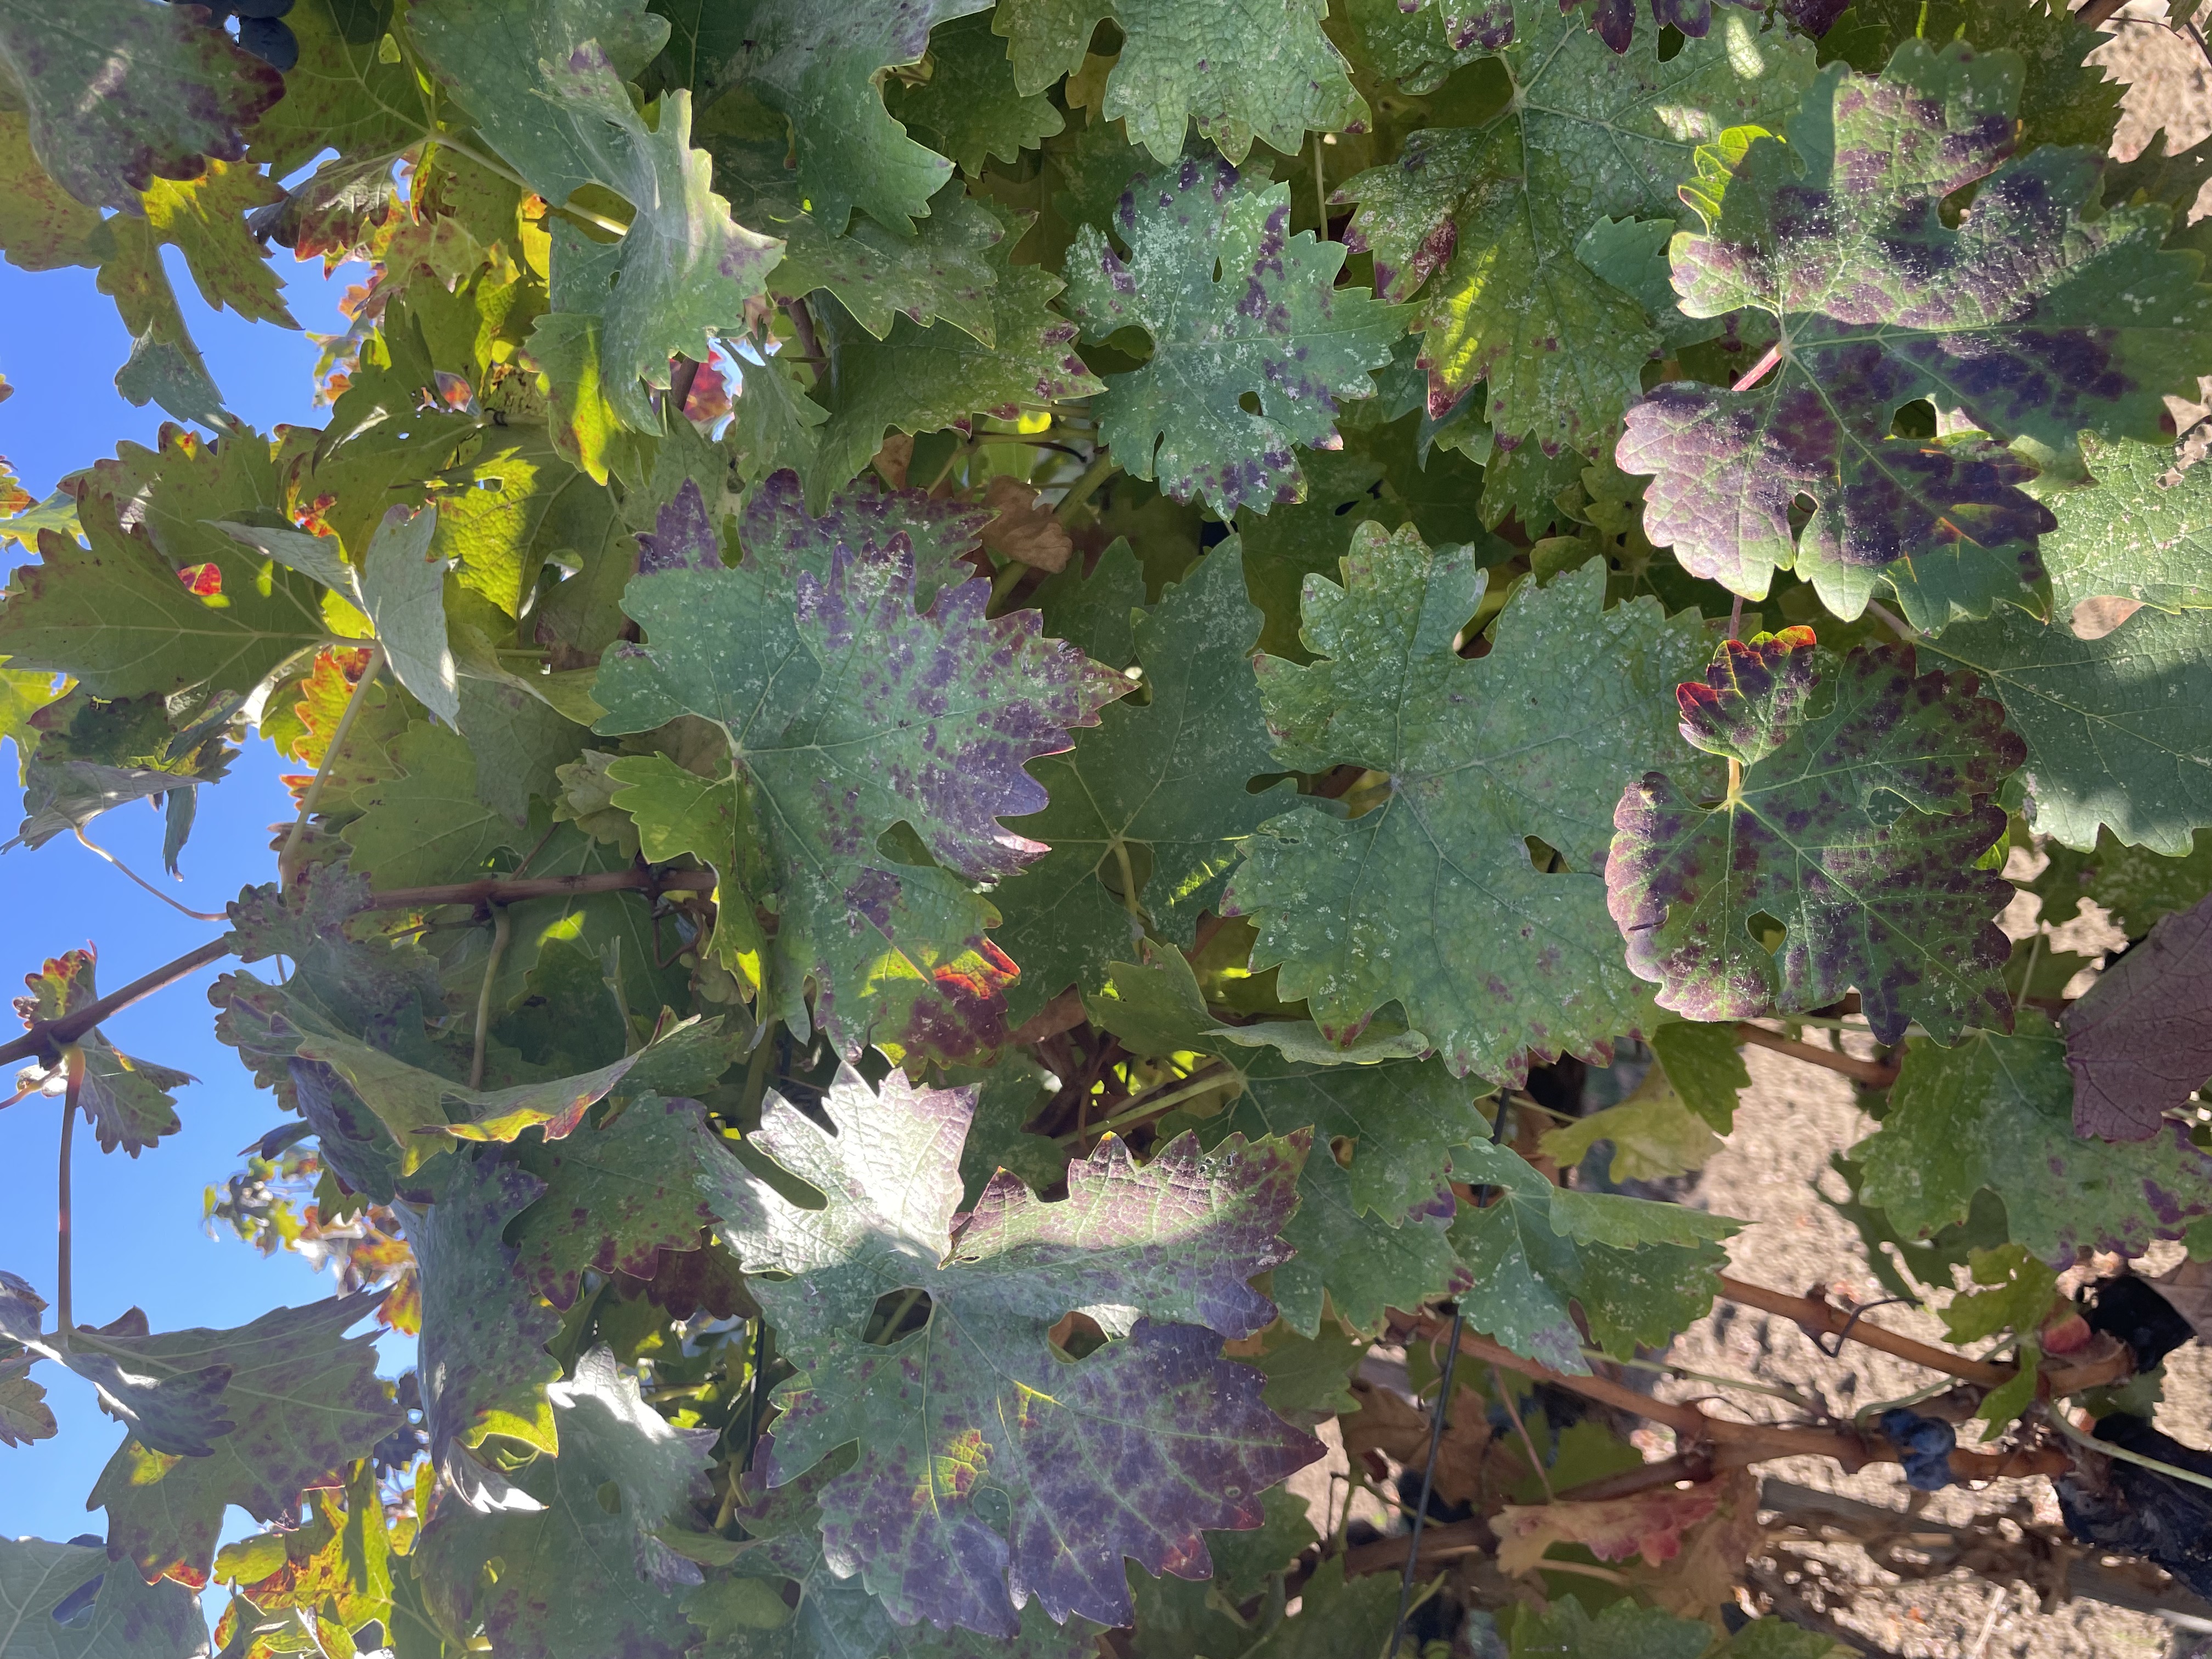
Label: Leafroll 3